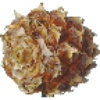
Label: pineapple_mini